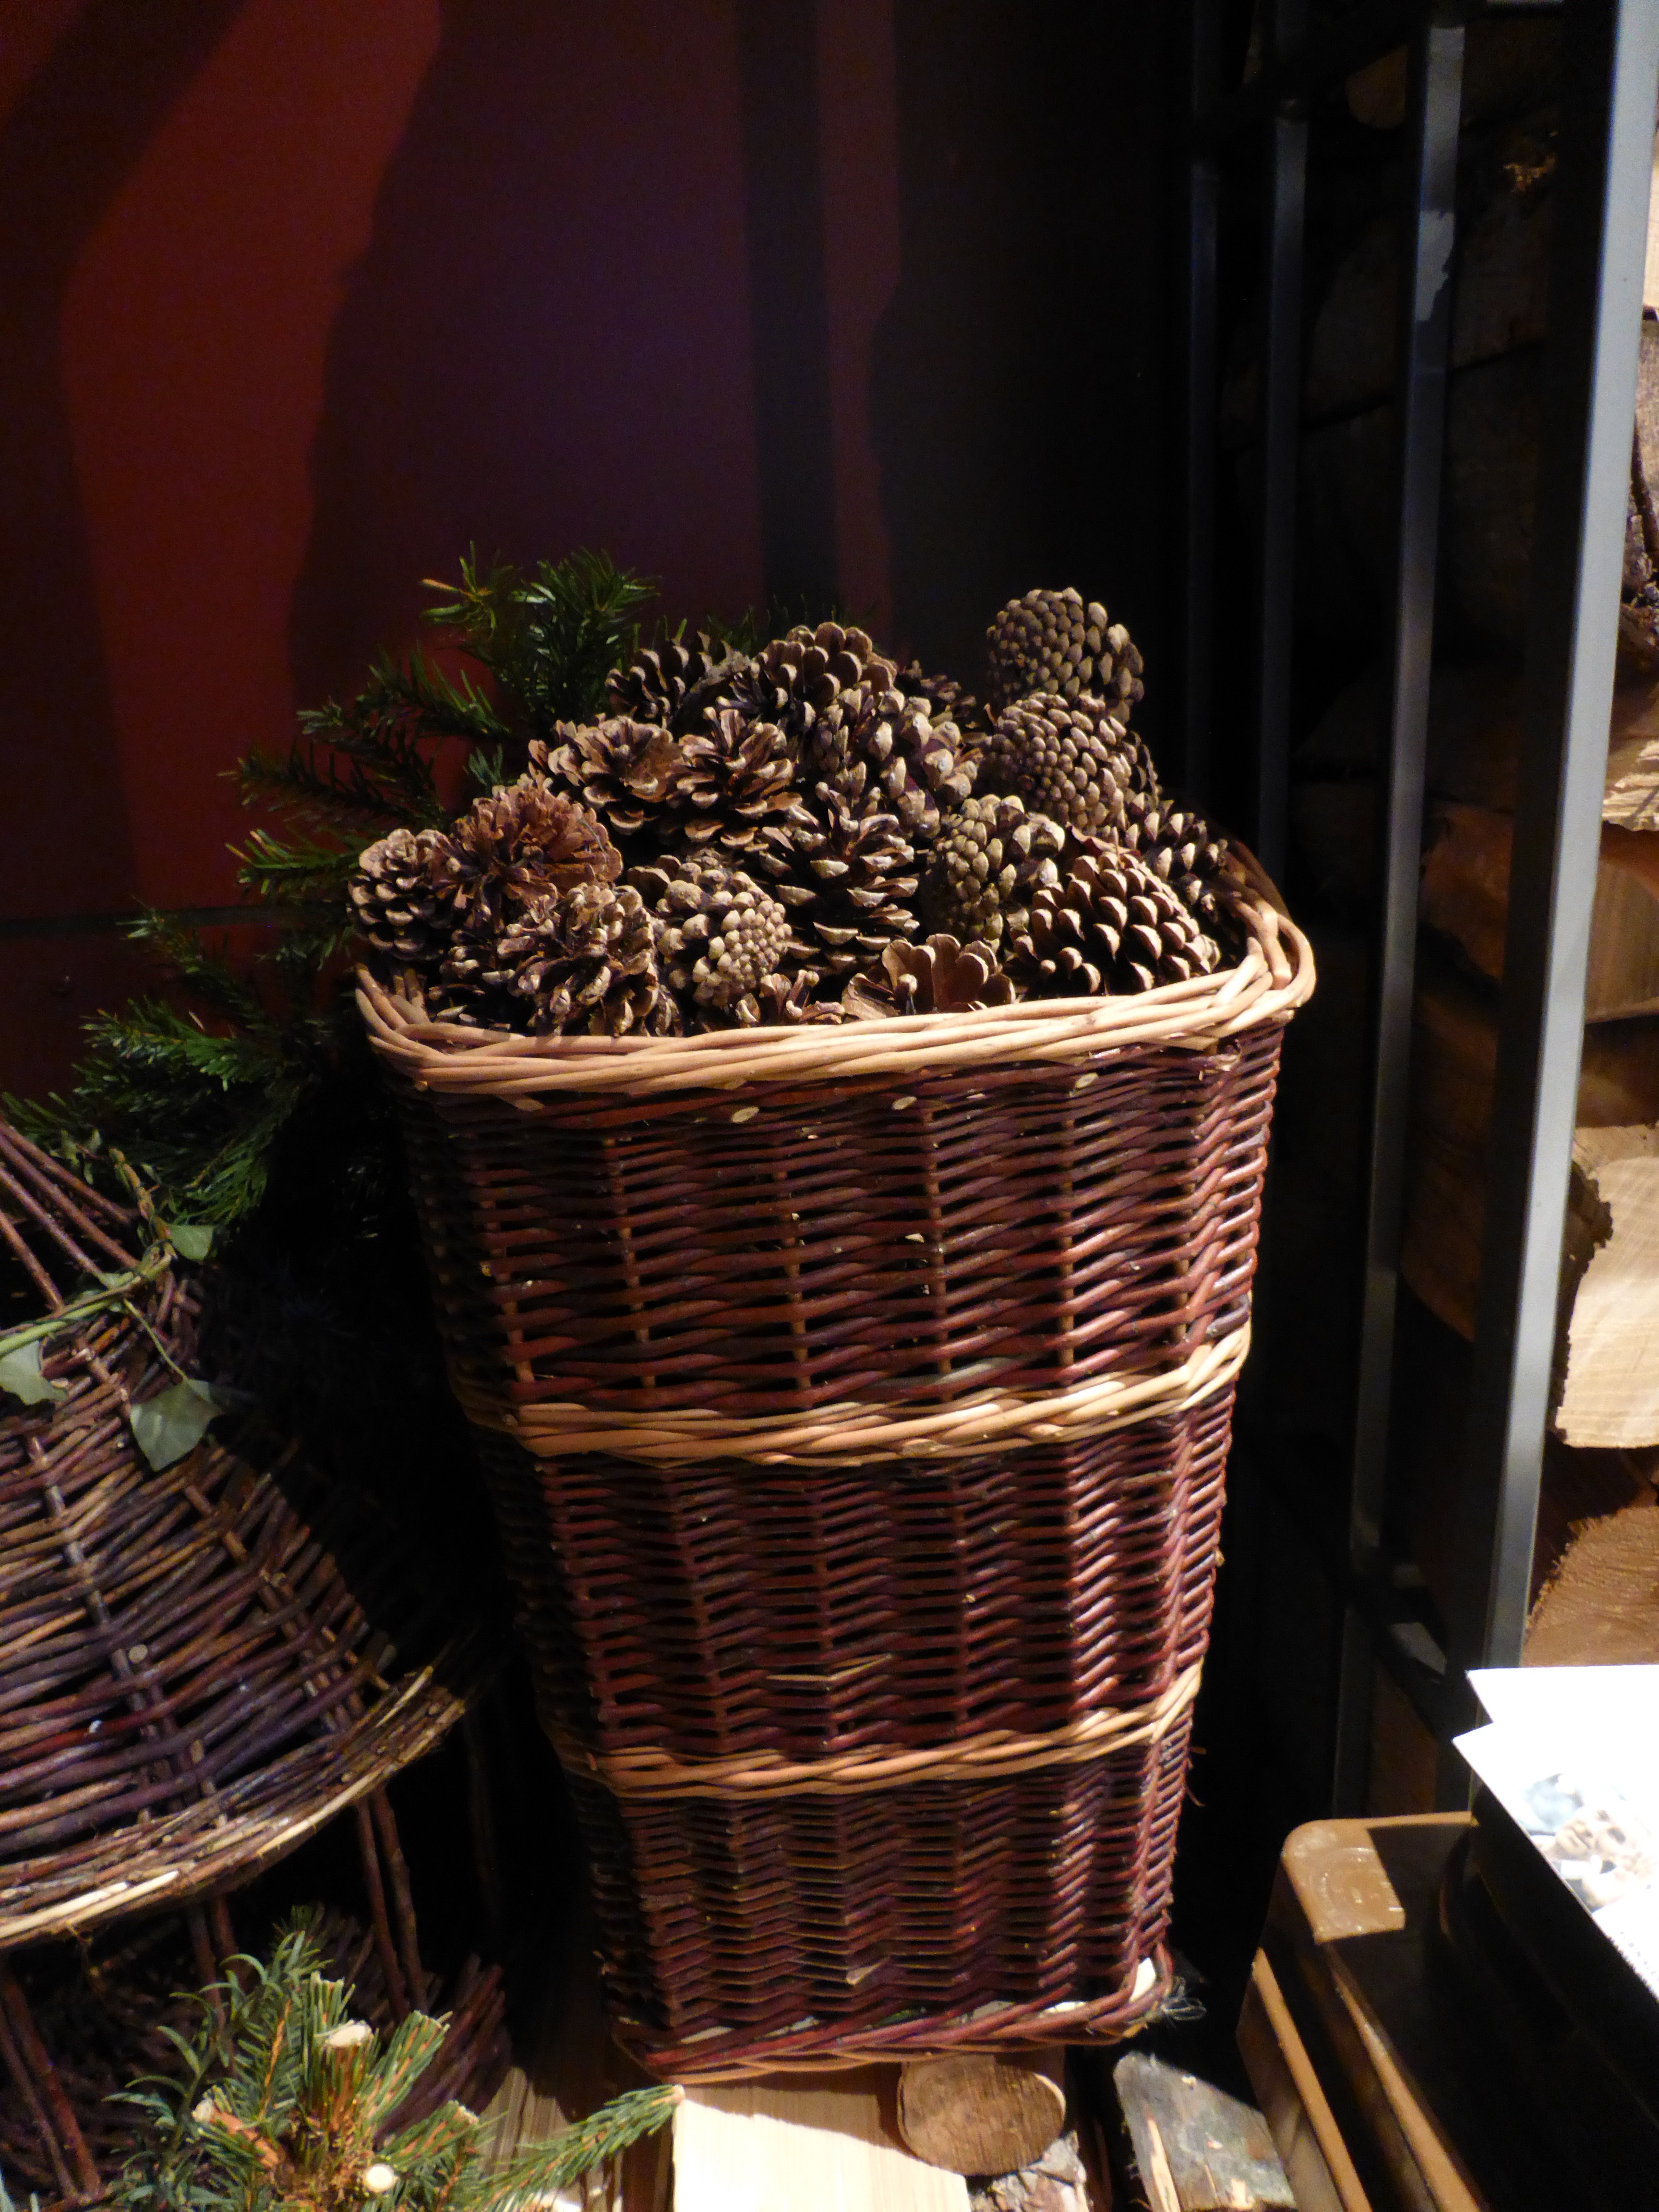
winter, warm, flower, food, fireplace, firewood, heat, energy, hot, blaze, flowerpot, pine cones, renewable raw materials